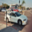
Label: automobile